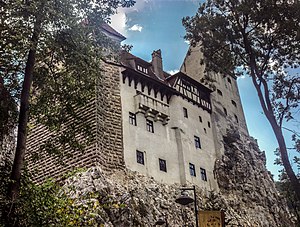
Branslottet
"Branslottet er et slot nær byen Bran ved Brașov i Rumænien, og er et kendt vartegn i landet. Slottet ligger på grænsen mellem Transylvanien og Valakiet på DN73. Det er kendt som ""Draculas slot"", og bliver markedsført som hjem for titelkarakteren i Bram Stokers bog Dracula. Der er dog intet, der tyder på, at Stoker kendte til slottet, da han skrev sin bog. Slottet har svage forbindelse til Vlad Dracula, som er den formodede inspiration til Dracula. Den hollandske forfatter opdagede, at den lokation som Stoker egentligt havde i tankerne til Draculas slot, var en tom bjergtop, kaldet Izvorul Călimanului, 2.033 moh., som ligger i de transylvanske Keleman Alper, nær den tidligere grænse til Moldova.